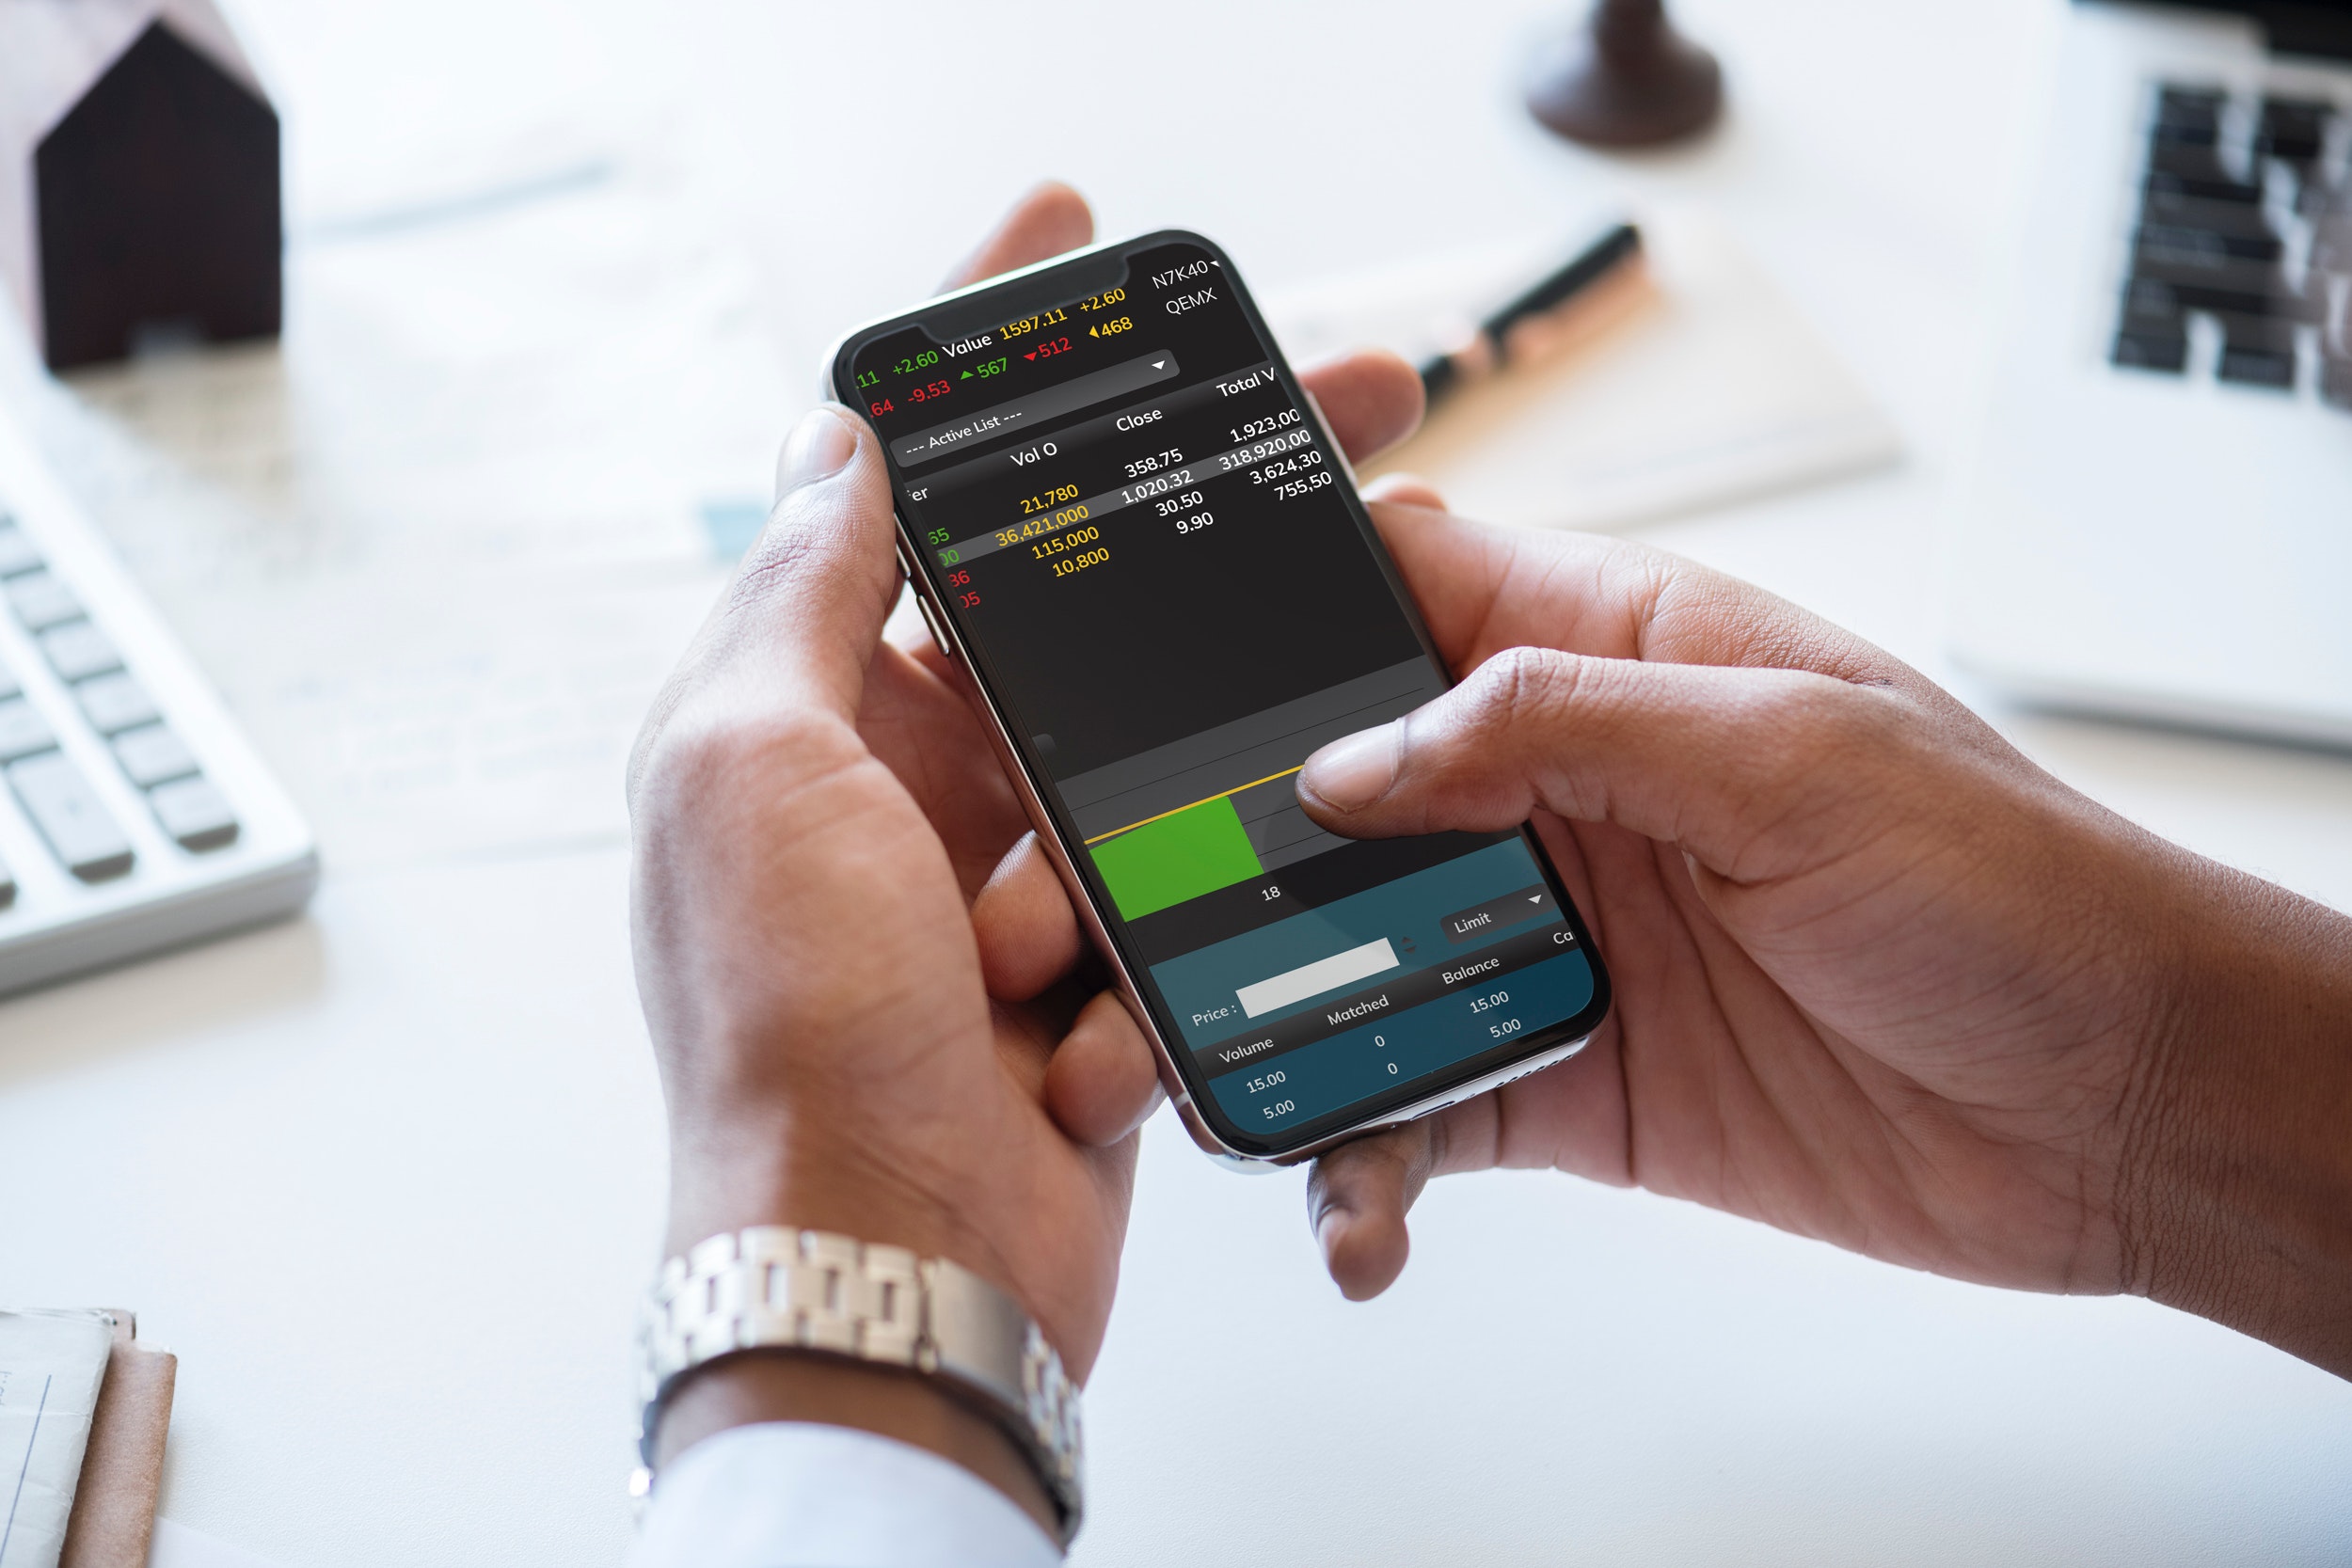
gadget, mobile phone, smartphone, portable communications device, communication device, electronic device, technology, iphone, hand, feature phone, electronics, telephone, finger, nail, mobile device